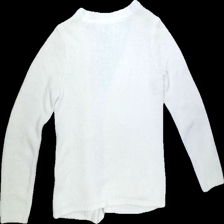
View: back
Type: Cardigan
Category: Ladies
Brand: Not Applicable
Colors: White
Material: 55%acrylic 45%cotton
Pattern: Plain
Cut: Regular
Size: M
Season: All
Trend: No trend
Stains: Yes
Price range: 50-100
Recommended usage: Export